1795–1820 in Western fashion

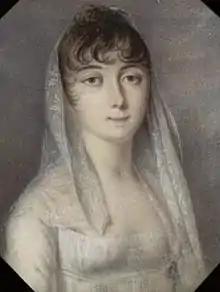
Miniature portrait of a Russian lady, Russian school, c. 1800

The style began as part of Neoclassical fashion, reviving styles from Greco-Roman art which showed women wearing loose-fitting rectangular tunics known as peplos which were belted under the bust, providing support for women and a cool, comfortable outfit especially in a warm climate. The empire silhouette was defined by the waistline, which was positioned directly under the bust. The Empire silhouette was the key style in women's clothing during the Regency era. The dresses were usually light, long, and fit loosely, they were usually in white and often sheer from the ankle to just below the bodice which strongly emphasized thin hem and tied around the body. A long rectangular shawl or wrap, very often plain red but with a decorated border in portraits, helped in colder weather and was apparently lain around the midriff when seated—for which sprawling semi-recumbent postures were favored. The dresses had a fitted bodice and it gave a high-waist appearance.